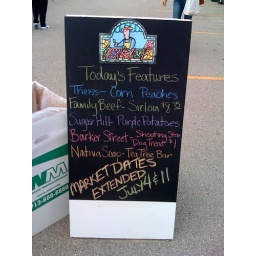
Stopped by the farmer's market to get Puggles a chicken-flavored. Crawfish dog treat for our Memorial Day Crawfish Boil.